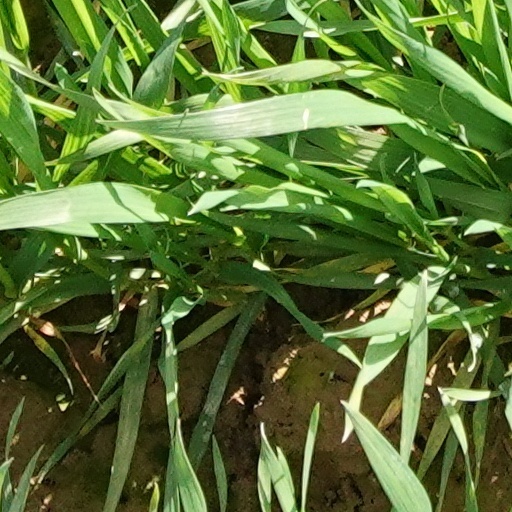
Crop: wheat